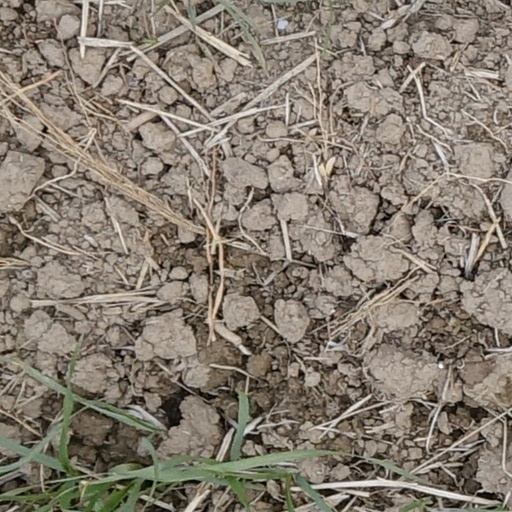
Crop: wheat